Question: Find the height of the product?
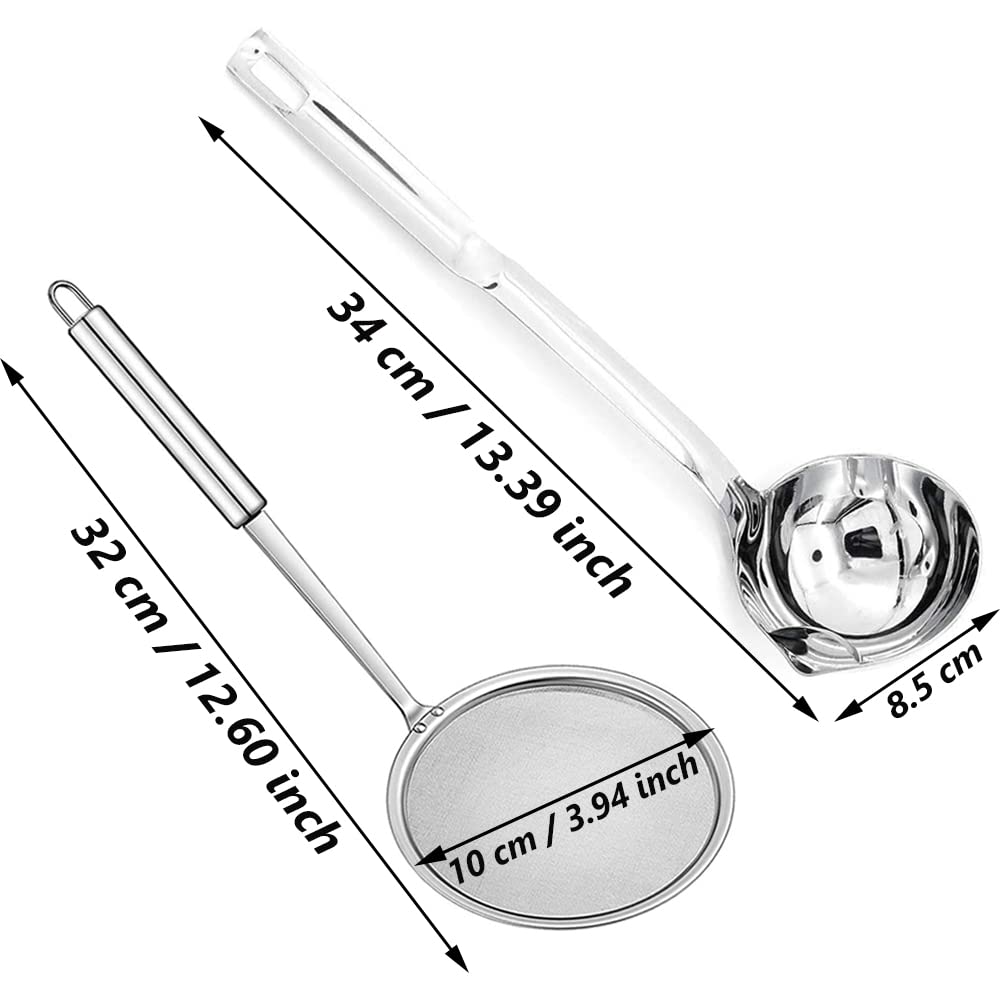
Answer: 10.0 centimetre